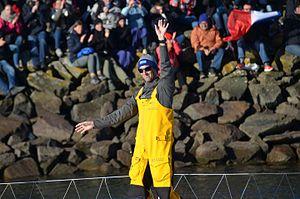
Armel Le Cléac'h au départ du Vendée Globe 2016-2017
Armel Le Cléac’h, surnommé « le chacal », né le 11 mai 1977 à Saint-Pol-de-Léon, est un navigateur et skipper professionnel français. Champion du monde IMOCA en 2008 et champion de France de course au large en solitaire en 2003, il a notamment remporté la Solitaire du Figaro à deux reprises ainsi que la Transat AG2R en 2004 et 2010 et la Transat anglaise 2016. Il est le premier marin à terminer trois fois le Vendée Globe sur le podium : deux fois deuxième lors des éditions 2008-2009 et 2012-2013, il remporte la huitième édition en 2016-2017 où il améliore le record de l'épreuve en 74 jours, 3 heures, 35 minutes et 46 secondes.